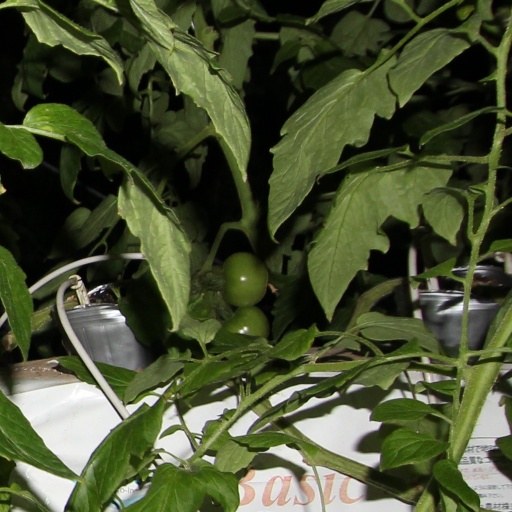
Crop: tomato